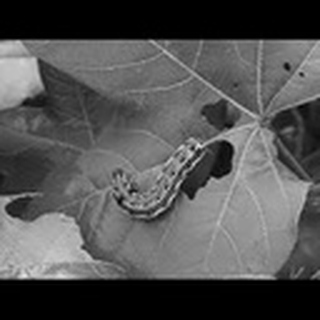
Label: cotton_army_worm